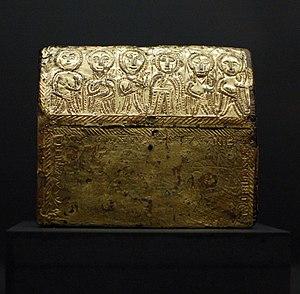
Abbaye de Saint-Benoît-sur-Loire, châsse de Mumma (Mommole)
L’abbaye de Saint-Benoît-sur-Loire, plus exactement abbaye de Fleury, est une abbaye bénédictine située à Saint-Benoît-sur-Loire dans le Loiret en région Centre-Val de Loire.